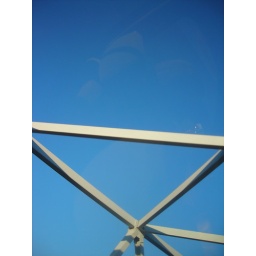
bridge over the cooper river